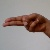
The image shows a hand gesture representing the letter 'H' in Indian Sign Language.